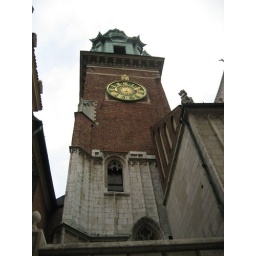
church tower in castle